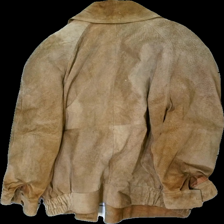
View: back
Type: Jacket
Category: Unisex
Brand: H&M
Colors: Beige
Material: Exterior: 100% leather; Interior: 100% viscose
Cut: Regular, C-collar
Size: L
Season: All
Trend: Leather
Stains: Minor
Price range: 100-150
Recommended usage: Reuse
Description: vintage H&M leather jacket
Comment: somewhat worn and dirty